Answer in natural language. Considering the relative positions, is black colour tv stand (marked C) above or below abstract painting in a black frame (marked B)? Choose between the following options: below or above
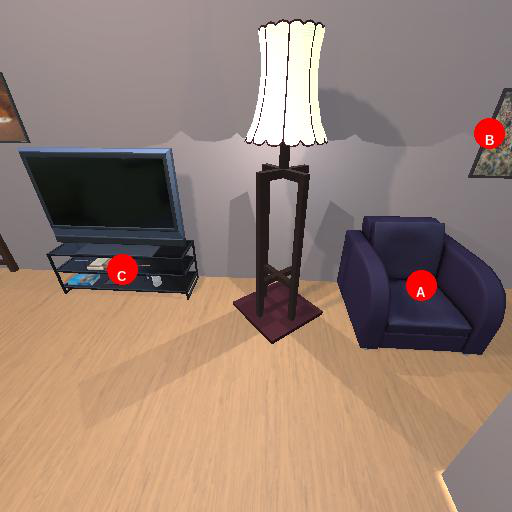
<answer>above</answer>